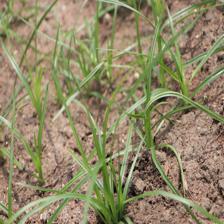
Label: Grass